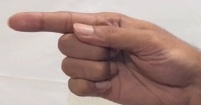
ASL sign: G